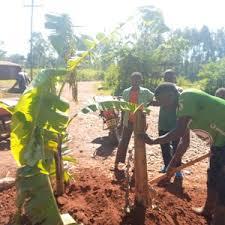
Watu wakipanda miche ya migomba kwenye udongo wenye rutuba  ya rangi nyekundu.Kuna watu kadhaa baadhi yao wakiwa wamevaa fulana za kijani wakishirikiana kuchimba na kuweka miche ardhini.